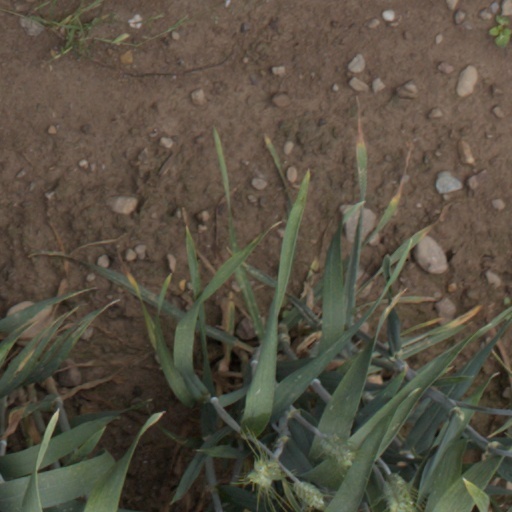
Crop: wheat